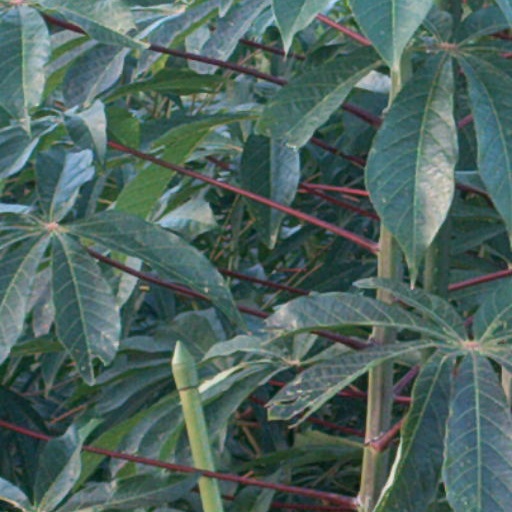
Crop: cassava